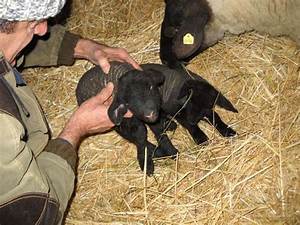
Label: pecora